History of Portland, Oregon

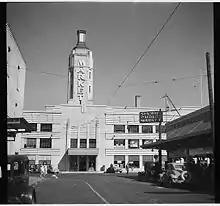
The Portland Public Market, in downtown, operated from 1933 to 1942. This view is looking east on Yamhill Street at Front St. (now Naito Parkway).

Portland existed in the shadow of Oregon City, the territorial capital upstream at Willamette Falls. However, Portland's location at the Willamette's confluence with the Columbia River, accessible to deep-draft vessels, gave it a key advantage over the older pier. It also triumphed over early rivals such as Milwaukie and Linnton. In its first census in 1850, the city's population was 821 and, like many frontier towns, was predominantly male, with 653 male whites, 164 female whites and four "free colored" individuals. It was already the largest settlement in the Pacific Northwest, and while it could boast about its trading houses, hotels and even a newspaper—the "Weekly Oregonian"—it was still very much a frontier village, derided by outsiders as "Stumptown" and "Mudtown." It was a place where "stumps from fallen firs lay scattered dangerously about Front and First Streets ... humans and animals, carts and wagons slogged through a sludge of mud and water ... sidewalks often disappeared during spring floods."